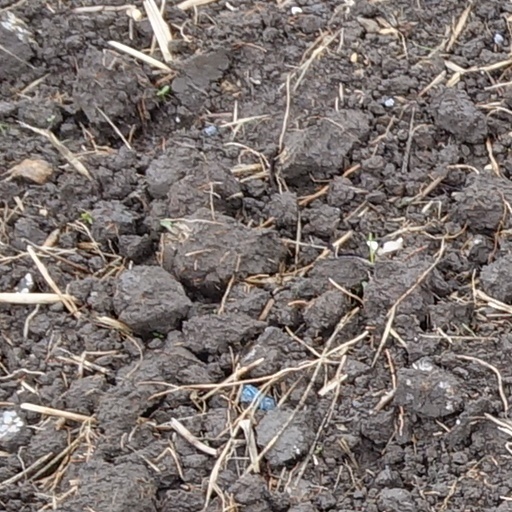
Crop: wheat